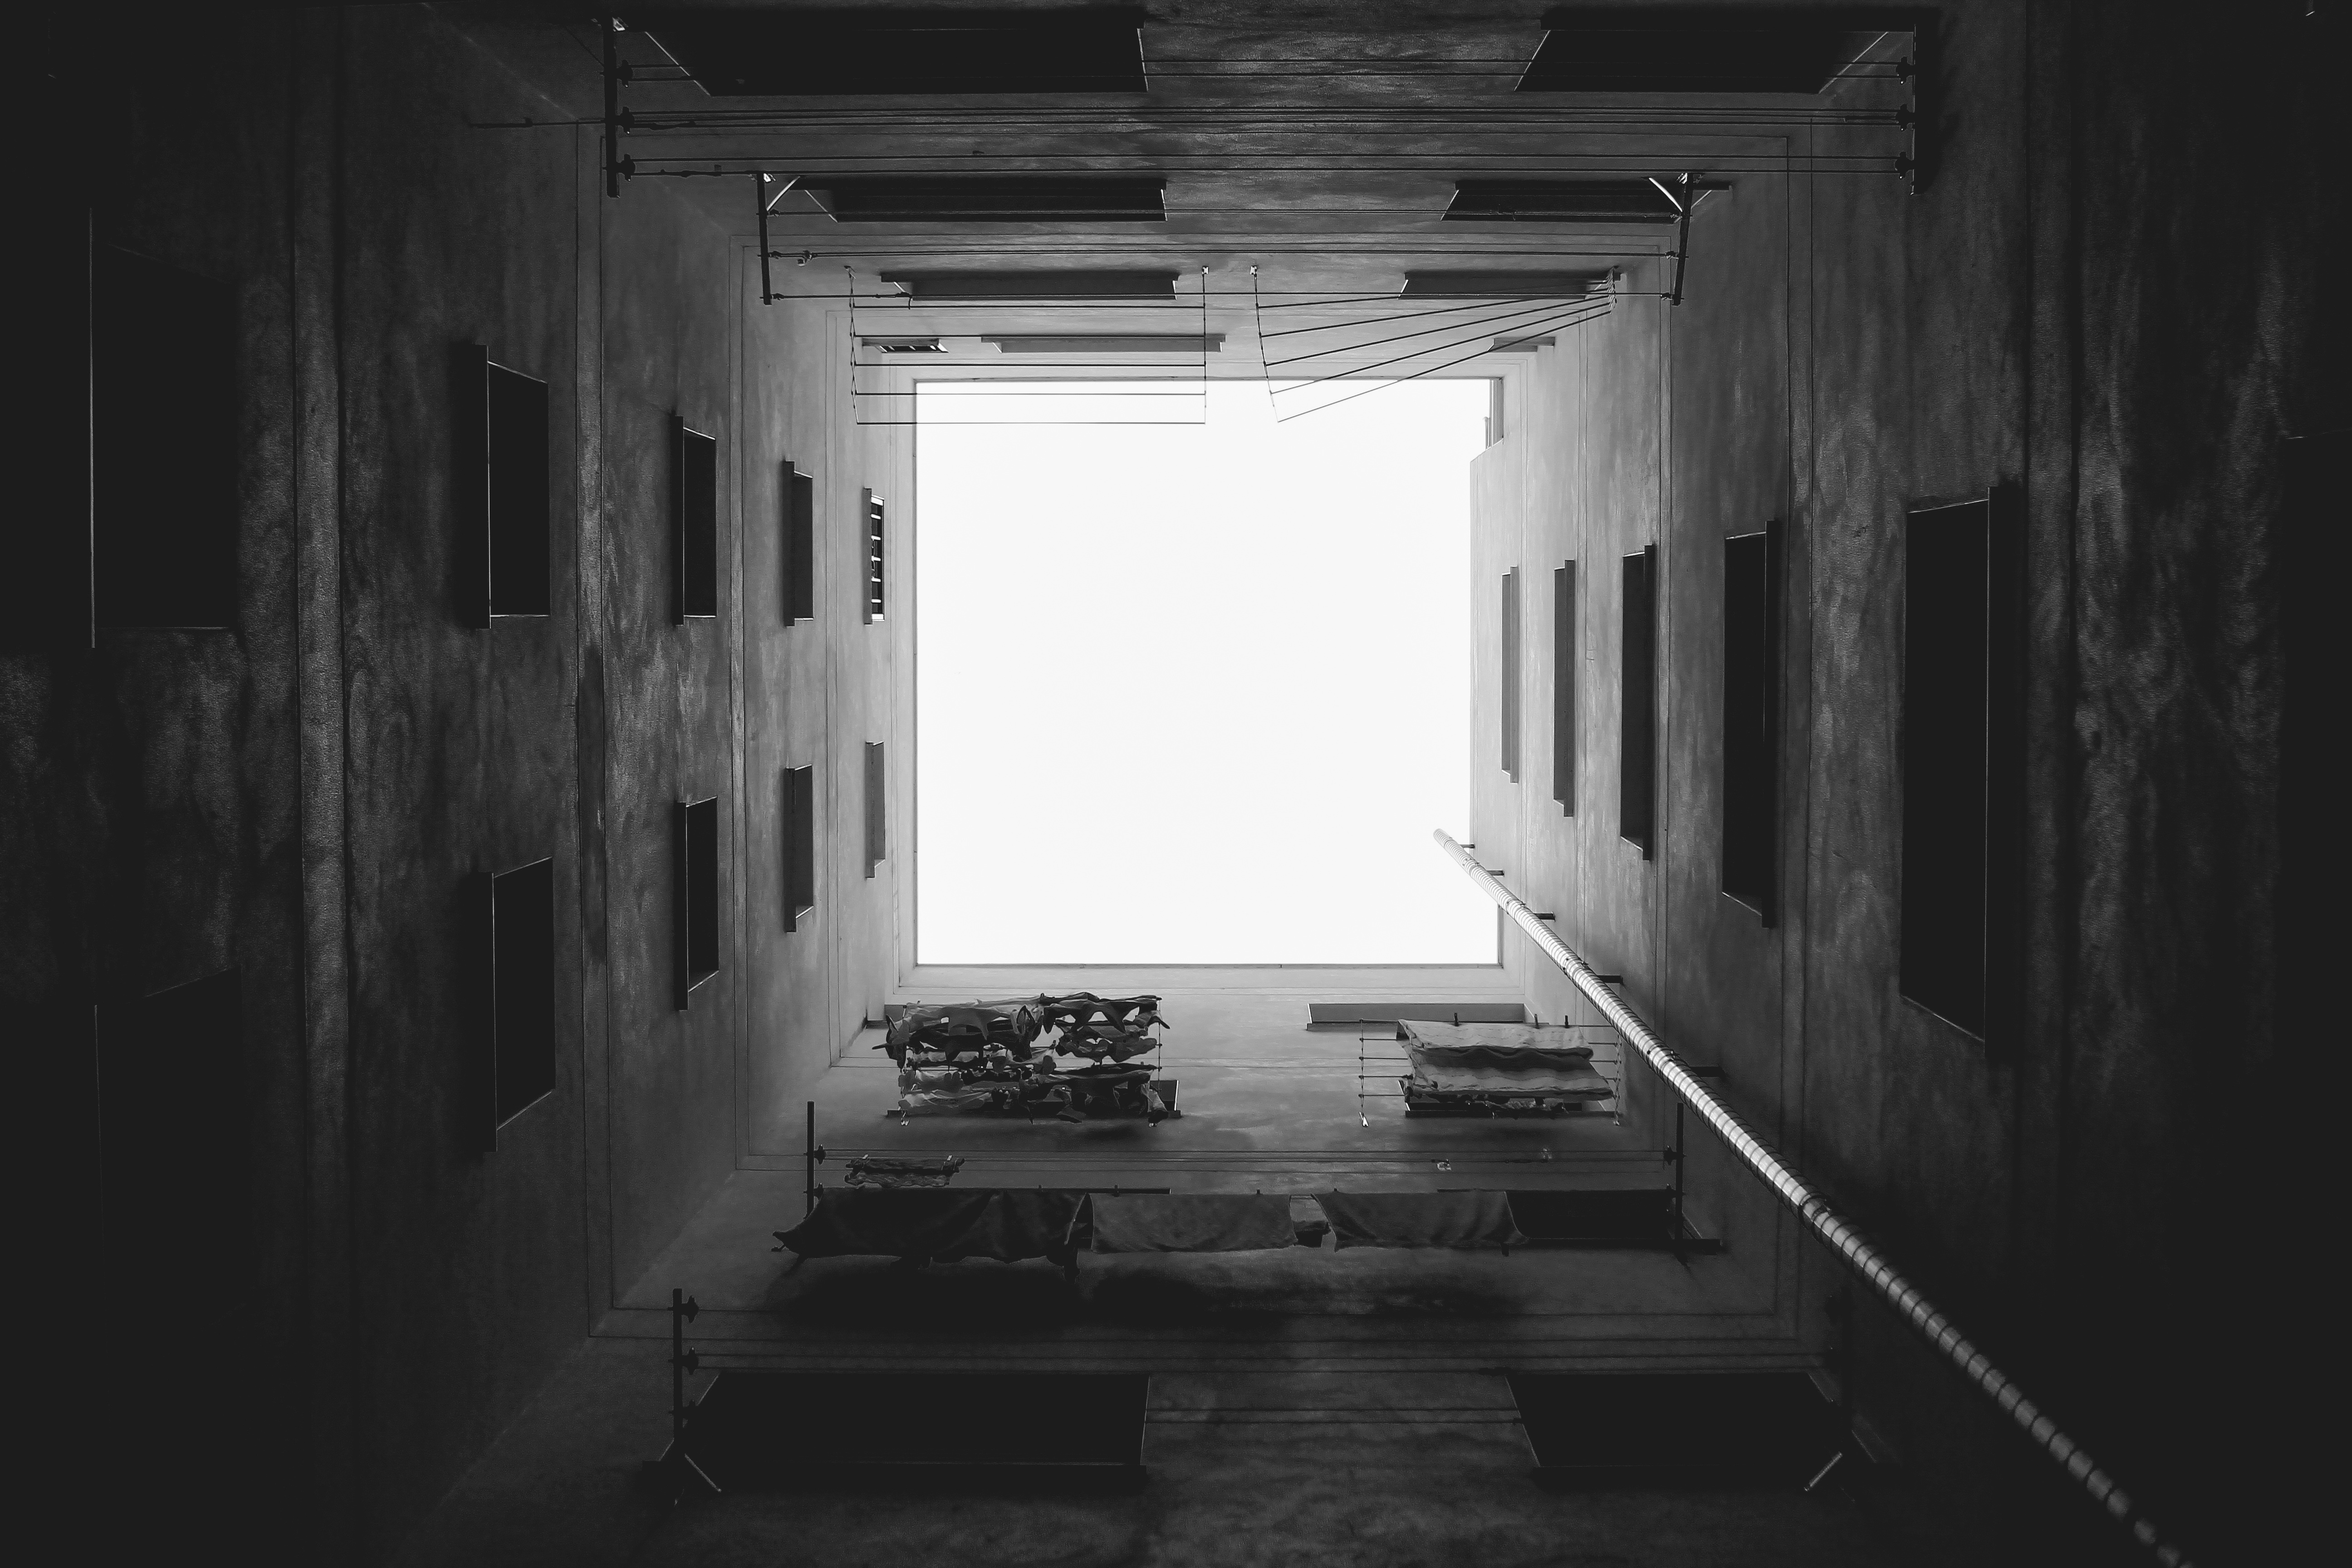
light, black and white, white, photography, house, sunlight, darkness, black, monochrome, interior design, symmetry, photograph, monochrome photography